Spyderco

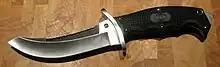
Spyderco Warrior knife

Spyderco was founded by Sal Glesser. The name Spyderco was coined after Glesser noticed that many high-performance sports cars had 'Spyder' in the name, which inspired the name Spyderco to signify high performance cutting tools. The first product Spyderco produced was the Portable Hand in 1976, this "spider-shaped device", was a series of angles, ball joints and alligator clips that helped people such as jewelers and hobbyists to work with small parts. Spyderco's founder, Sal Glesser, and his wife Gail, converted an old bread delivery truck into a motorhome and traveled to shows. As they became more successful, they graduated from the bread truck to a truck and trailer. They settled in Golden in November 1978. The firm began producing knife sharpeners in 1978 and produced their first folding knife, the C01 Worker, in 1981; this was the first to feature a round hole in the blade designed for fast, one-handed and ambidextrous opening, which is now the company's trademark. Additionally, the company claims that this was the first knife to feature a pocket clip on the right side of the handle.